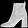
Label: Ankle boot